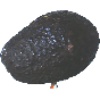
Label: Avocado ripe 1